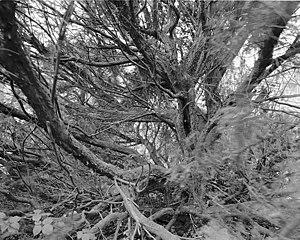
Daniel Desmedt - Série + Rien
Daniel Desmedt est un psychiatre et photographe belge qui vit à Bruxelles.